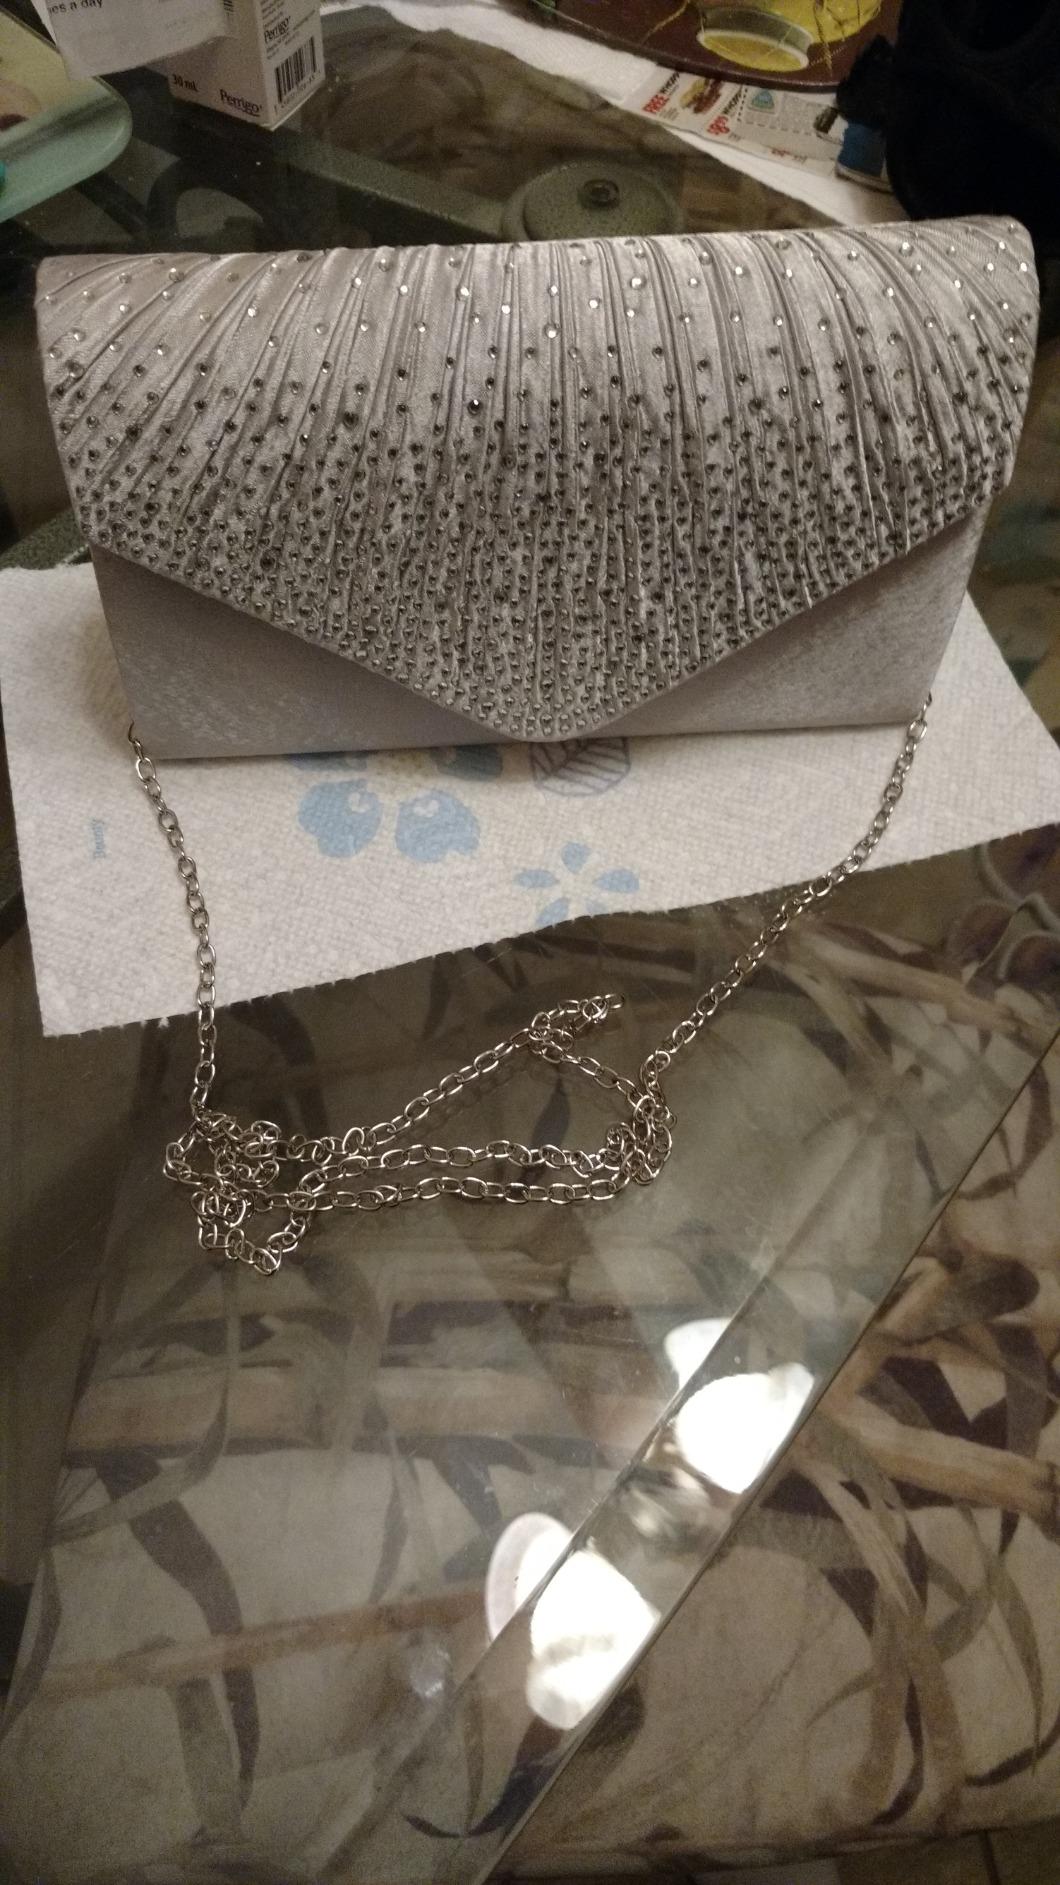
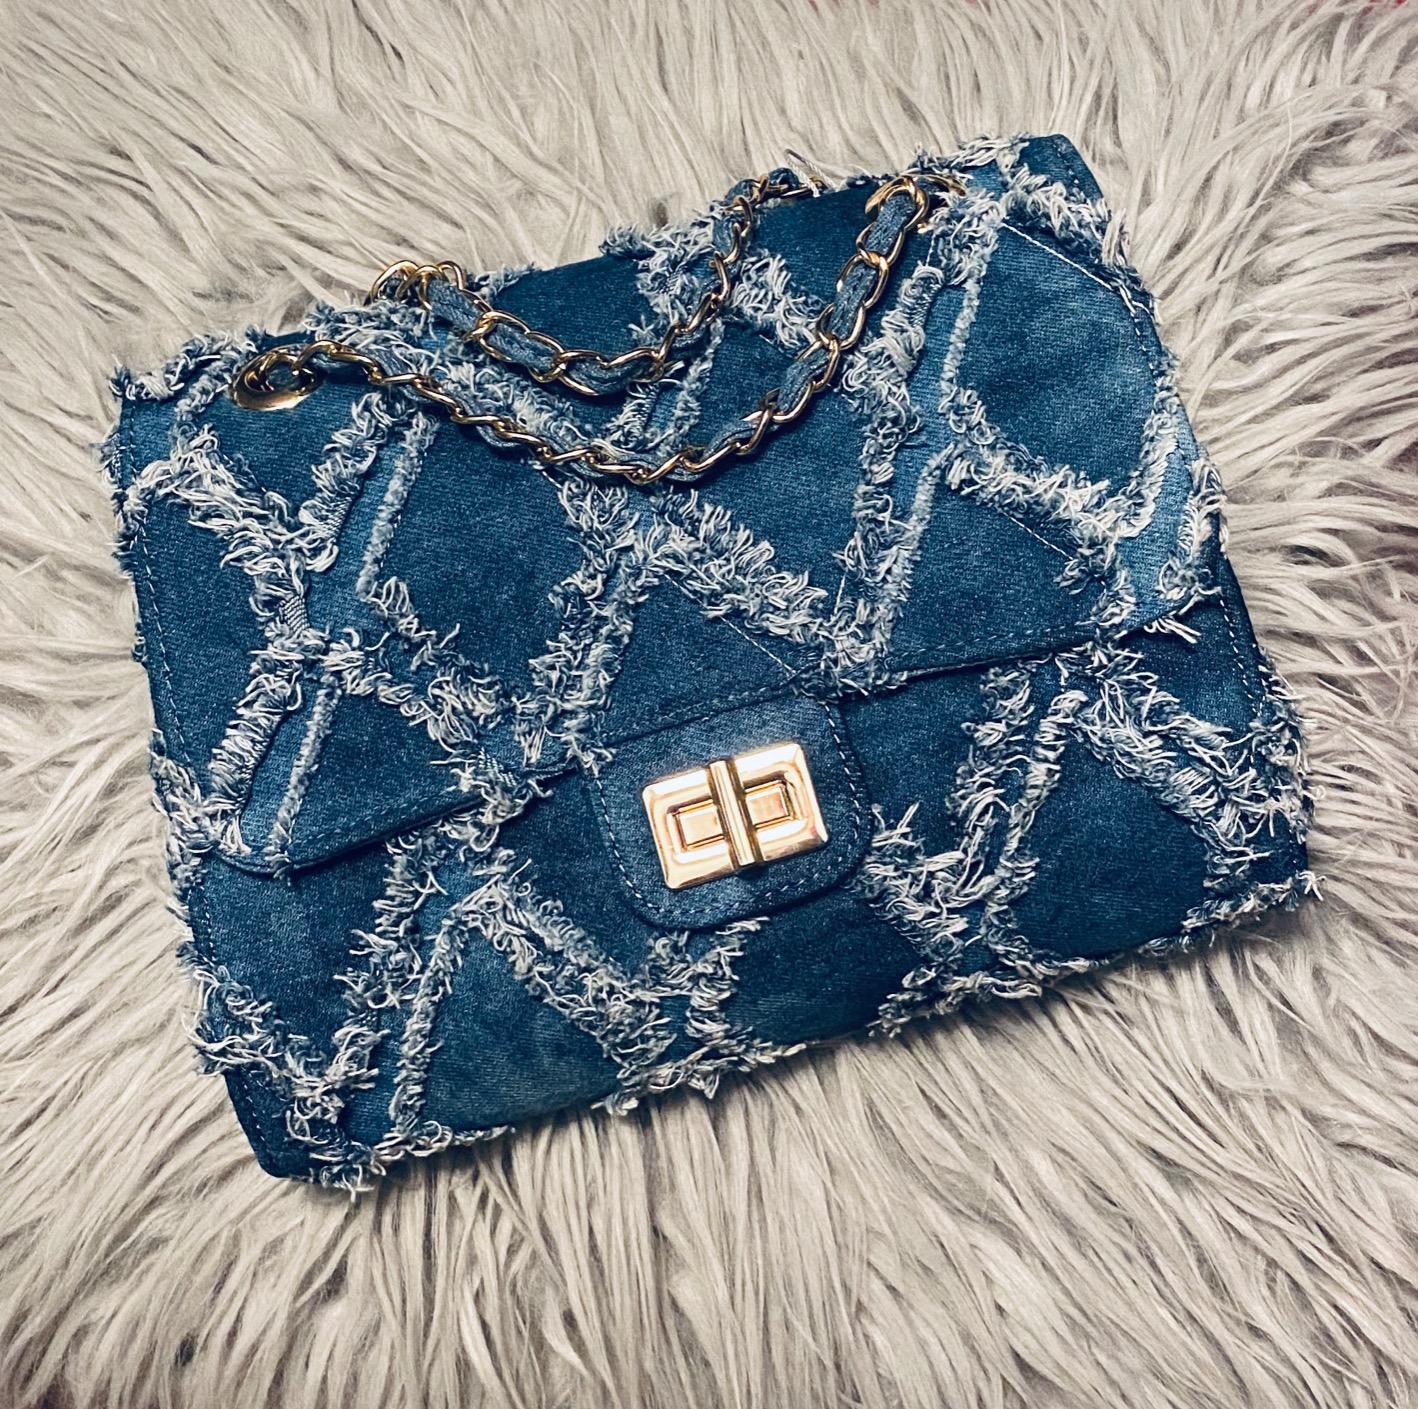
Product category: accessories_handbag
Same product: no